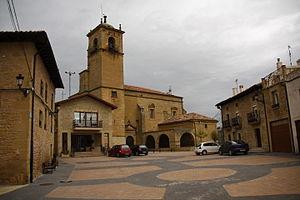
Yécora en espagnol ou Ekora ou Iekora en basque est une commune d'Alava, dans la communauté autonome du Pays basque en Espagne.